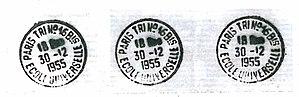
Timbre spécial émis par la poste de l'Ecole Universelle
L’École Universelle est une organisation privée française dont l'objectif est la dispense d'enseignements et de formation par correspondance. Fondée en 1907, elle répondit au bon moment au besoin d'instruction de toute une catégorie de la population française, qui pour diverses raisons n'avait pas la possibilité de suivre un enseignement classique dans les réseaux de l'éducation nationale.